Actor

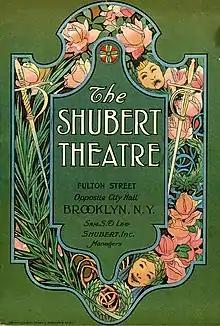
Playbill cover for the Shubert Theatre presentation of John Hudson's Wife

By the early 20th century, the economics of large-scale productions displaced the actor-manager model. It was too hard to find people who combined a genius at acting as well as management, so specialization divided the roles as stage managers and later theatre directors emerged. Financially, much larger capital was required to operate out of a major city. The solution was corporate ownership of chains of theatres, such as by the Theatrical Syndicate, Edward Laurillard, and especially The Shubert Organization. By catering to tourists, theaters in large cities increasingly favored long runs of highly popular plays, especially musicals. Big name stars became even more essential.